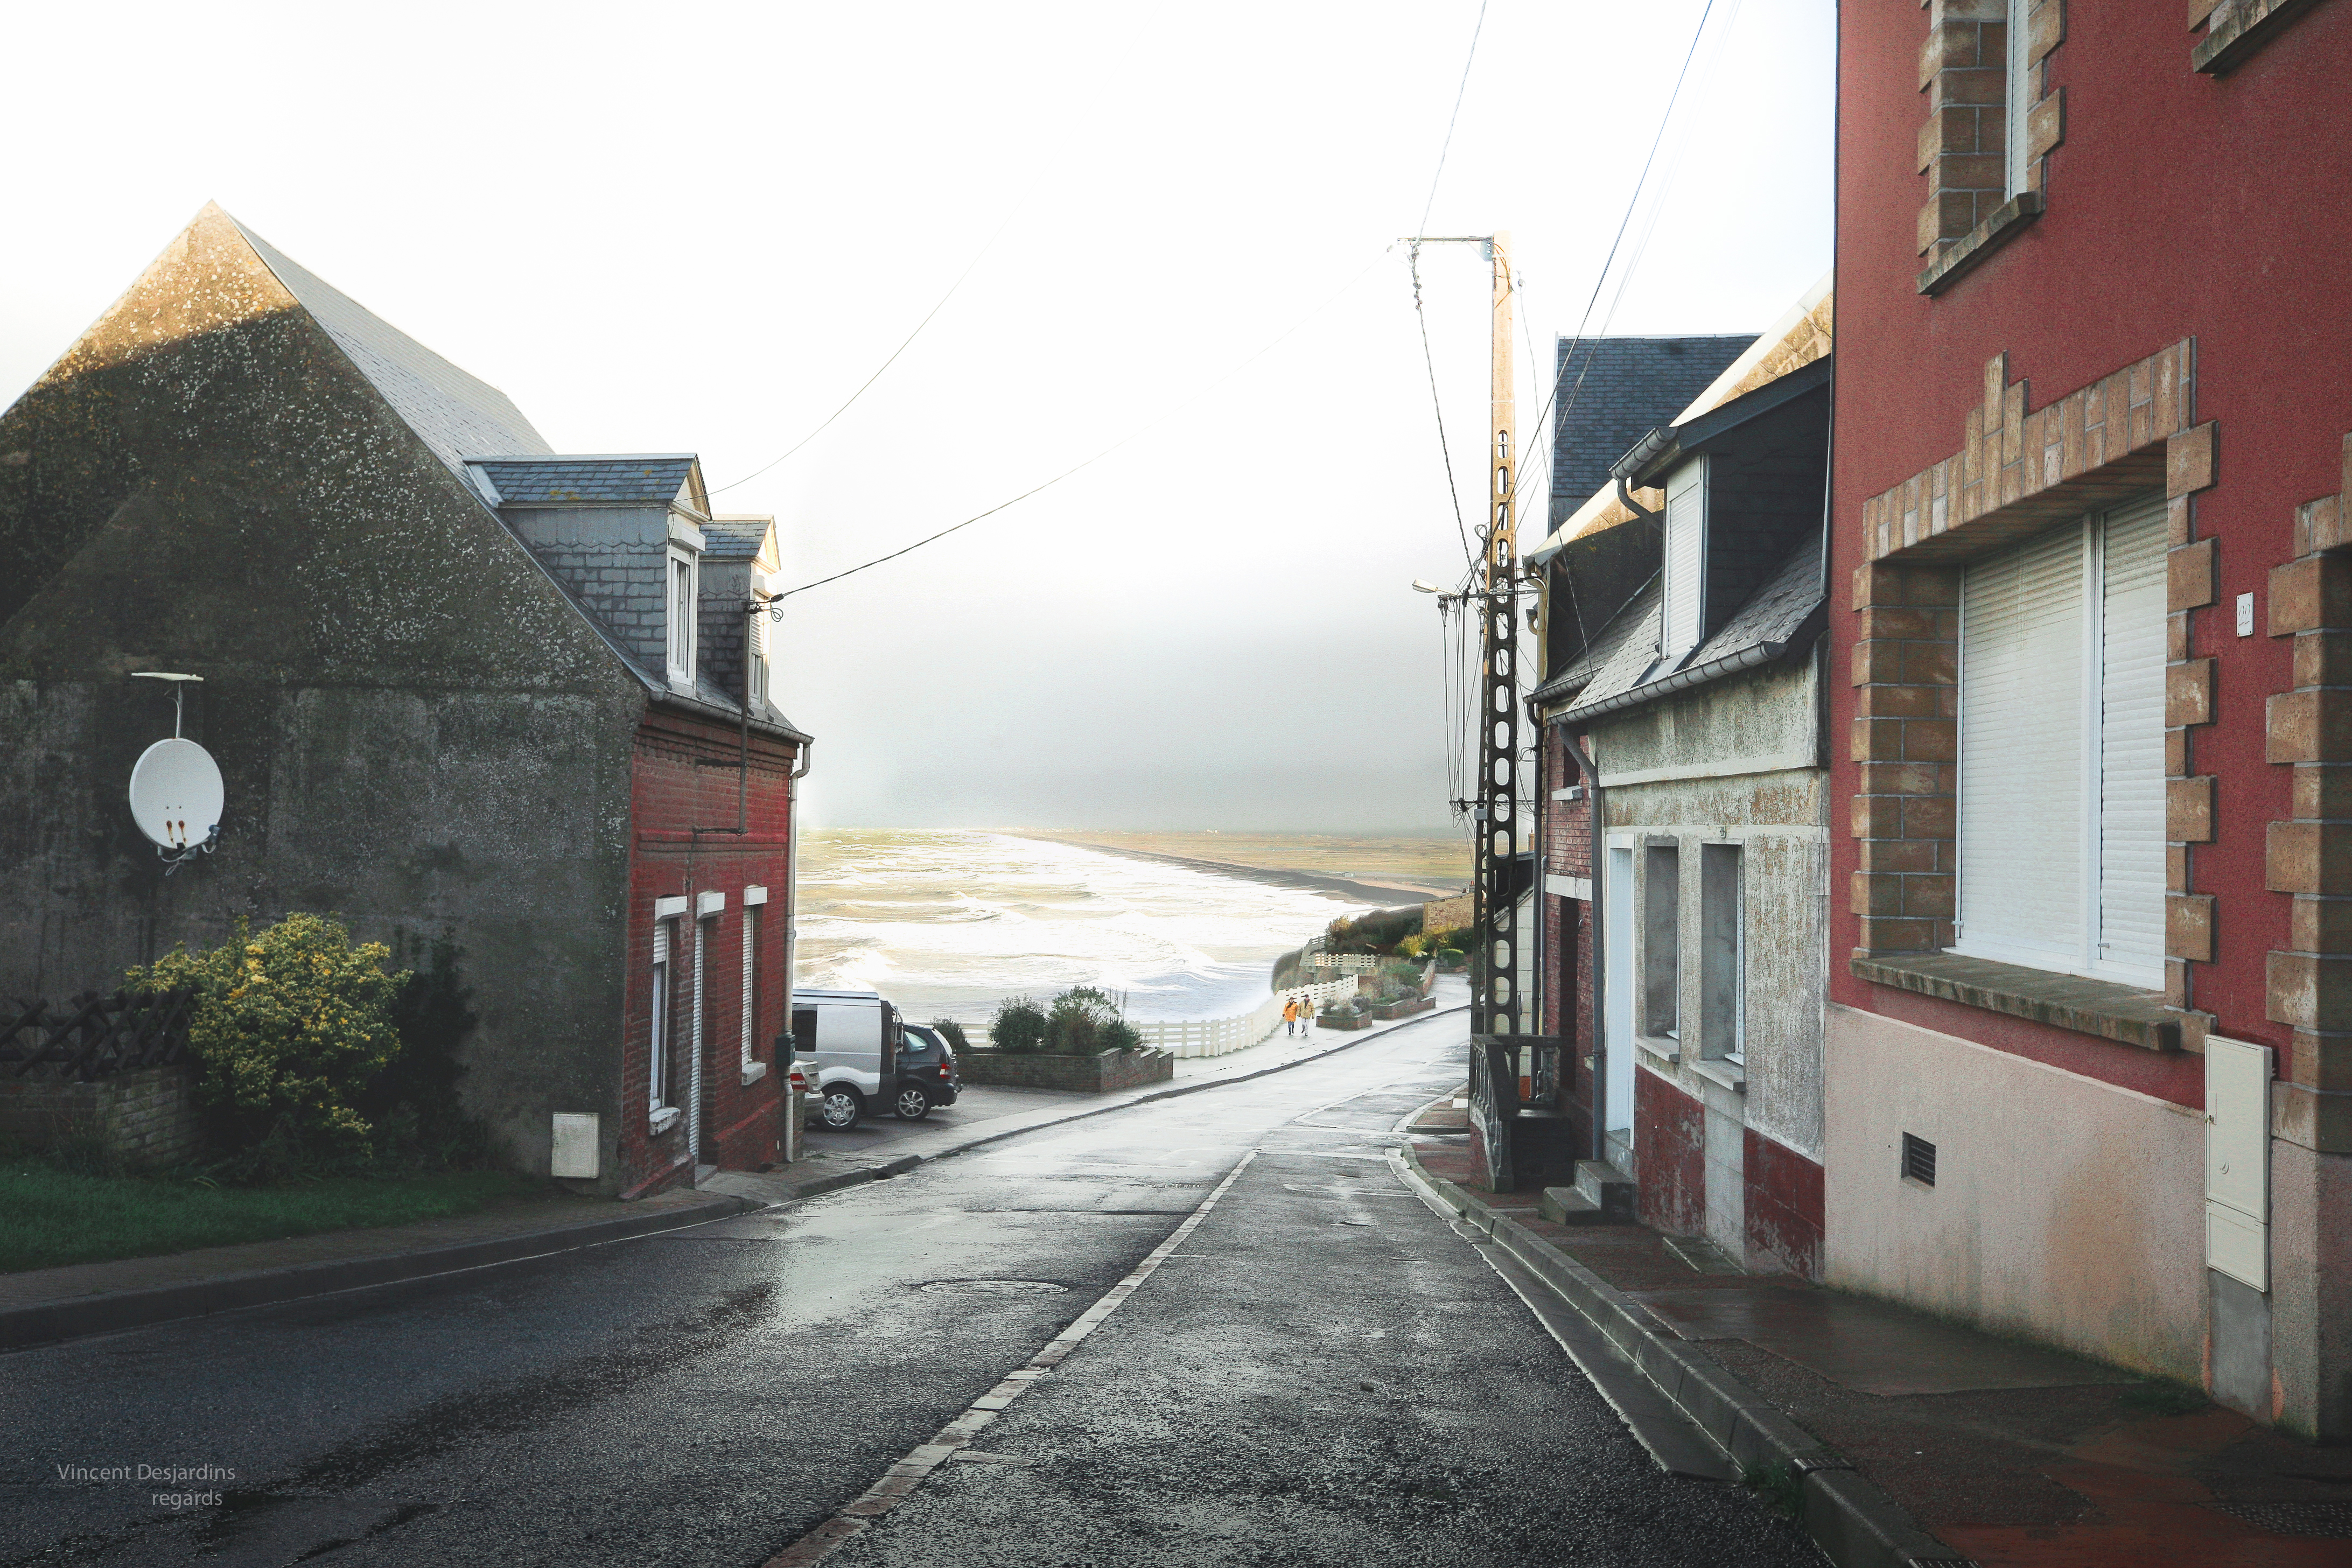
road, street, house, town, alley, village, france, suburb, facade, property, lane, cool image, infrastructure, rue, francia, maison, frankrijk, frankreich, somme, franca, frankrike, francie, picardie, ault, fransa, francja, neighbourhood, residential area, human settlement